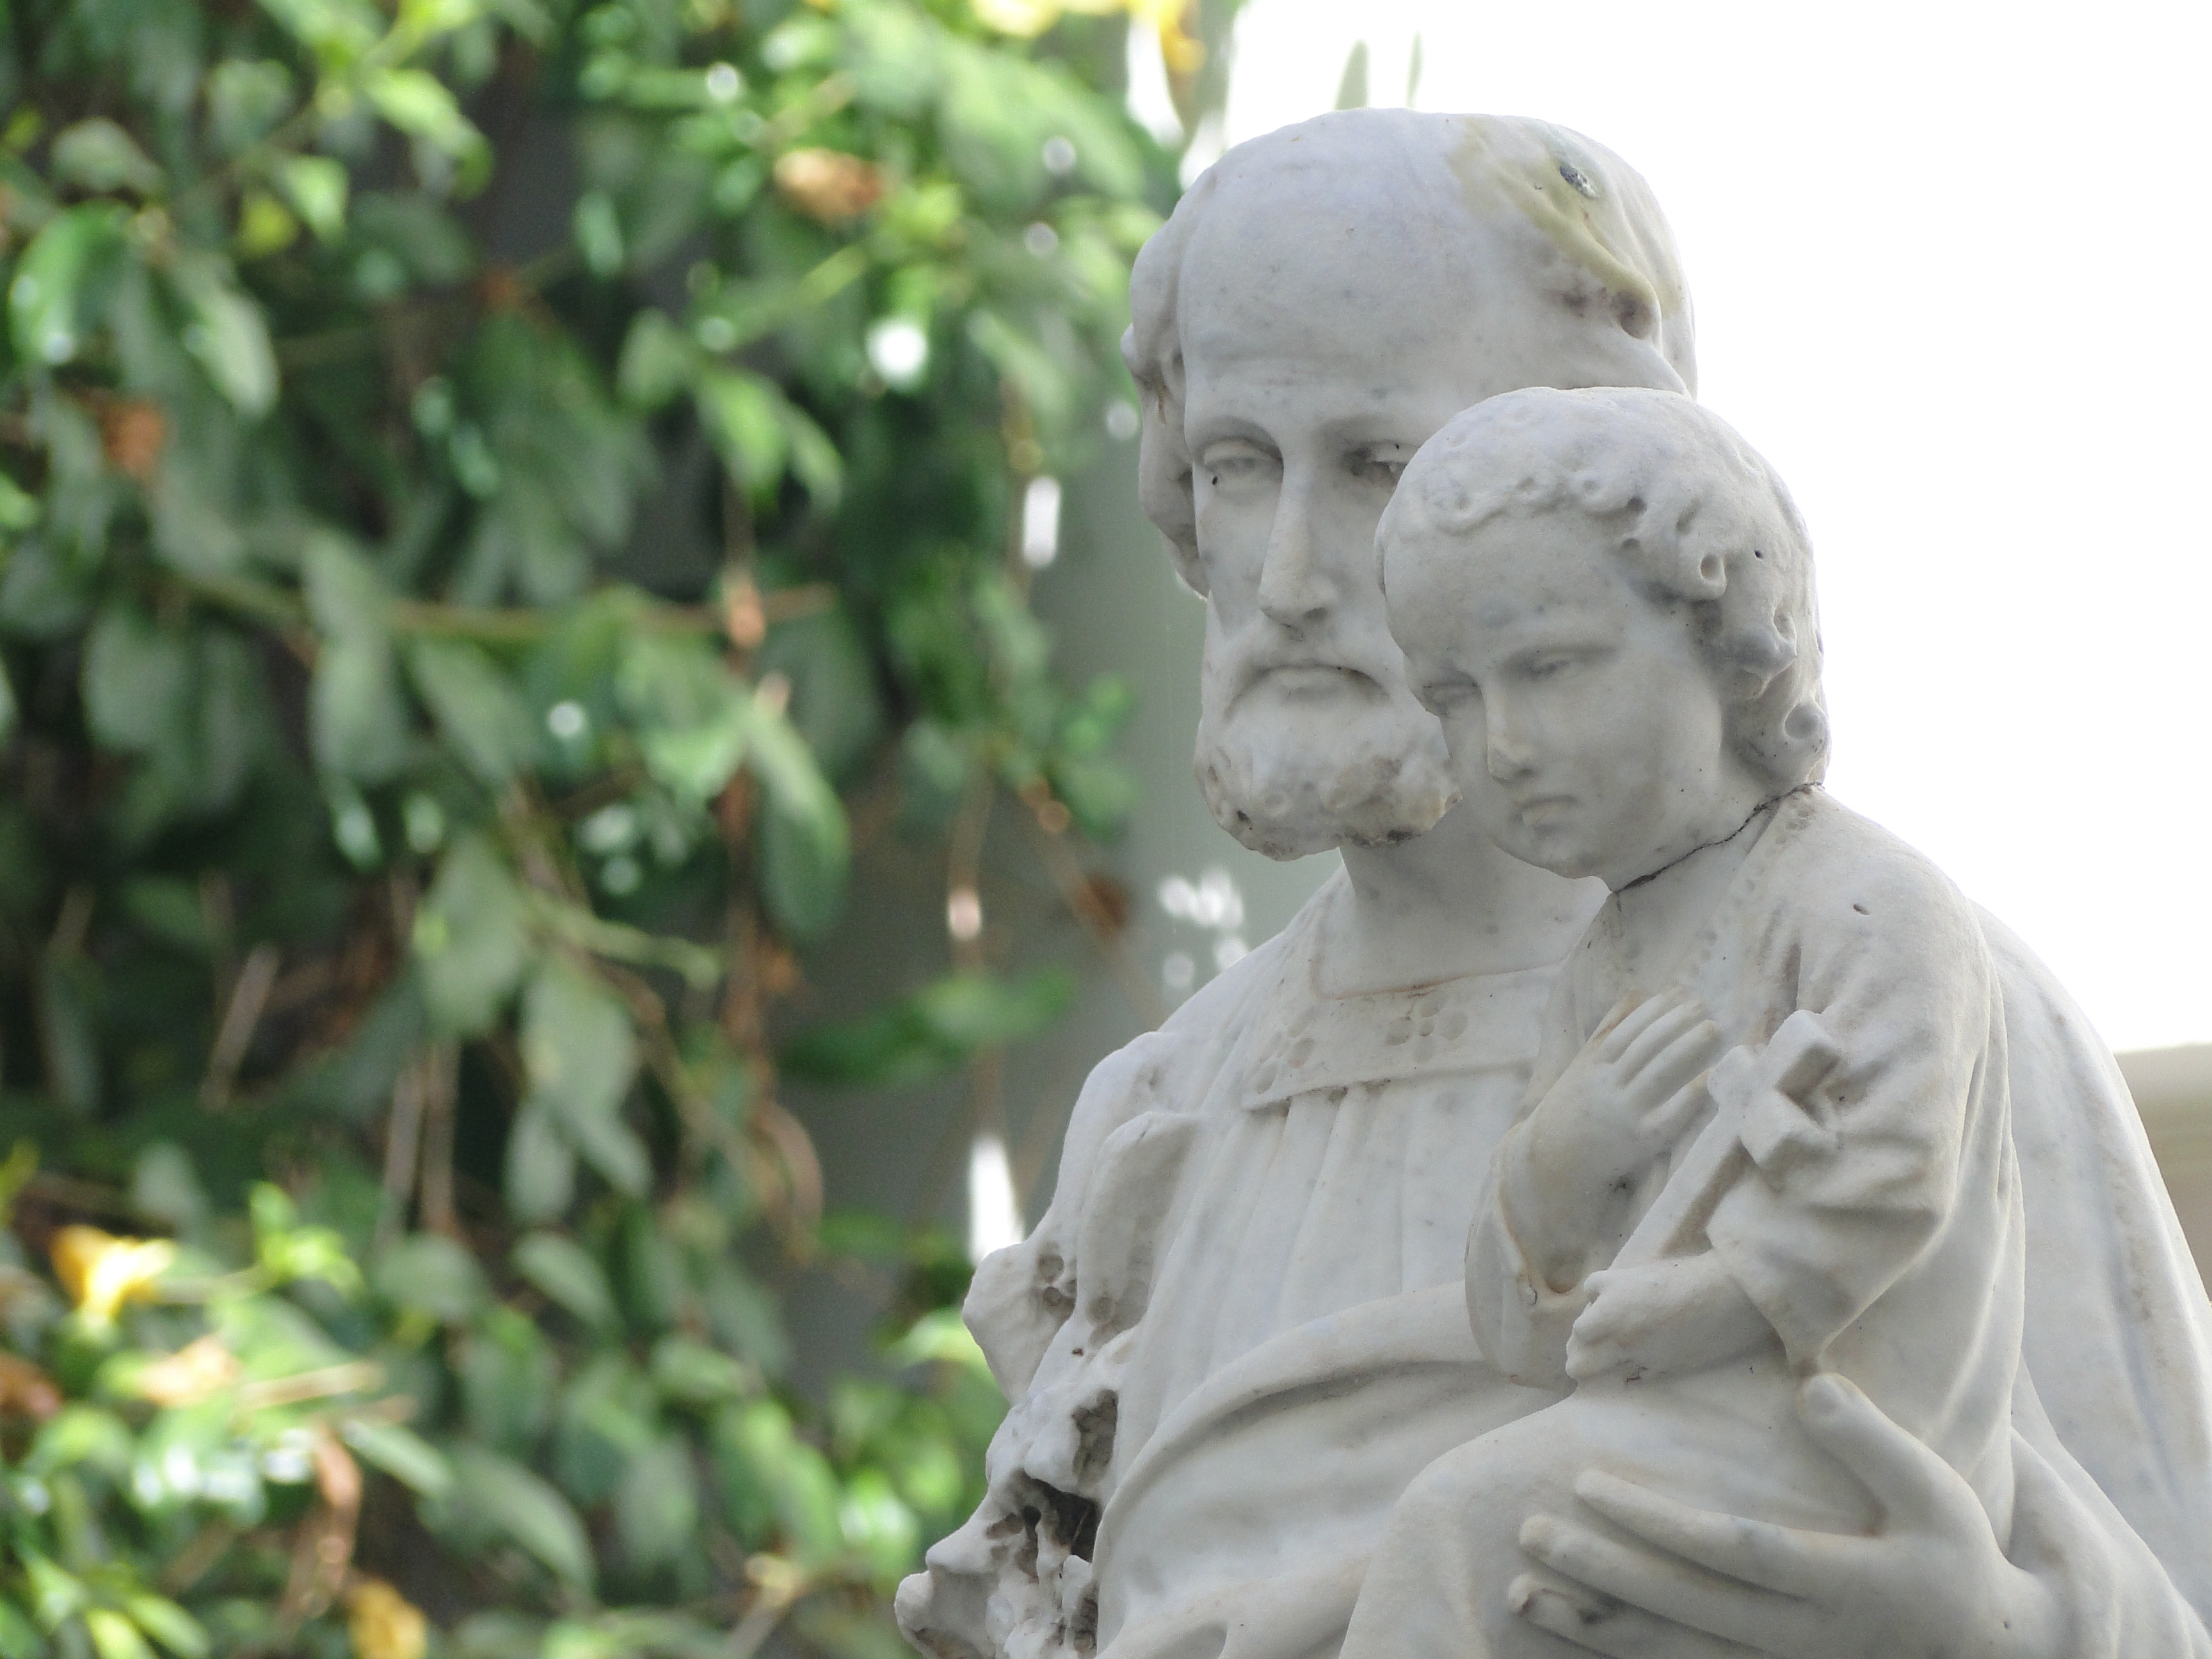
monument, statue, love, religion, sculpture, art, temple, carving, stone carving, guaratinguet, carmo, ancient history, s o jos, col gio do carmo, sacra